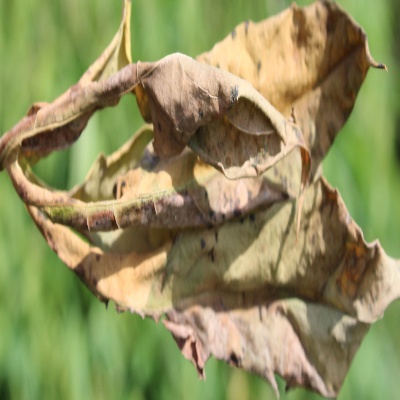
Crop: Cassava
Condition: bacterial blight